Darcha

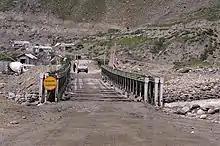
Old bridge at Darcha

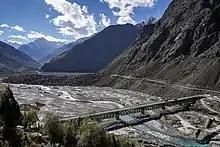
New bridge at Darcha.

Darcha will a station on the under-costruction Bhanupli–Leh line. Darhca likes on NH-3.